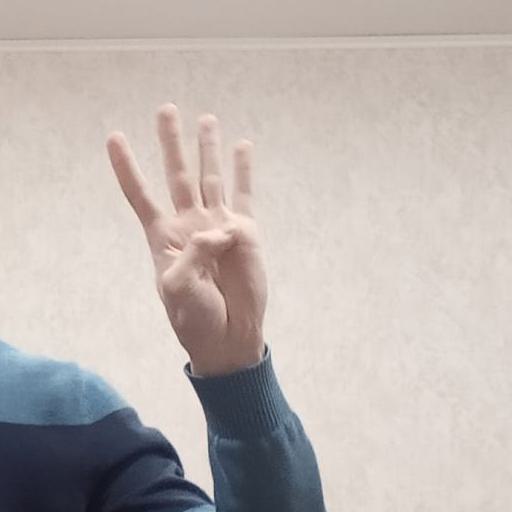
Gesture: four